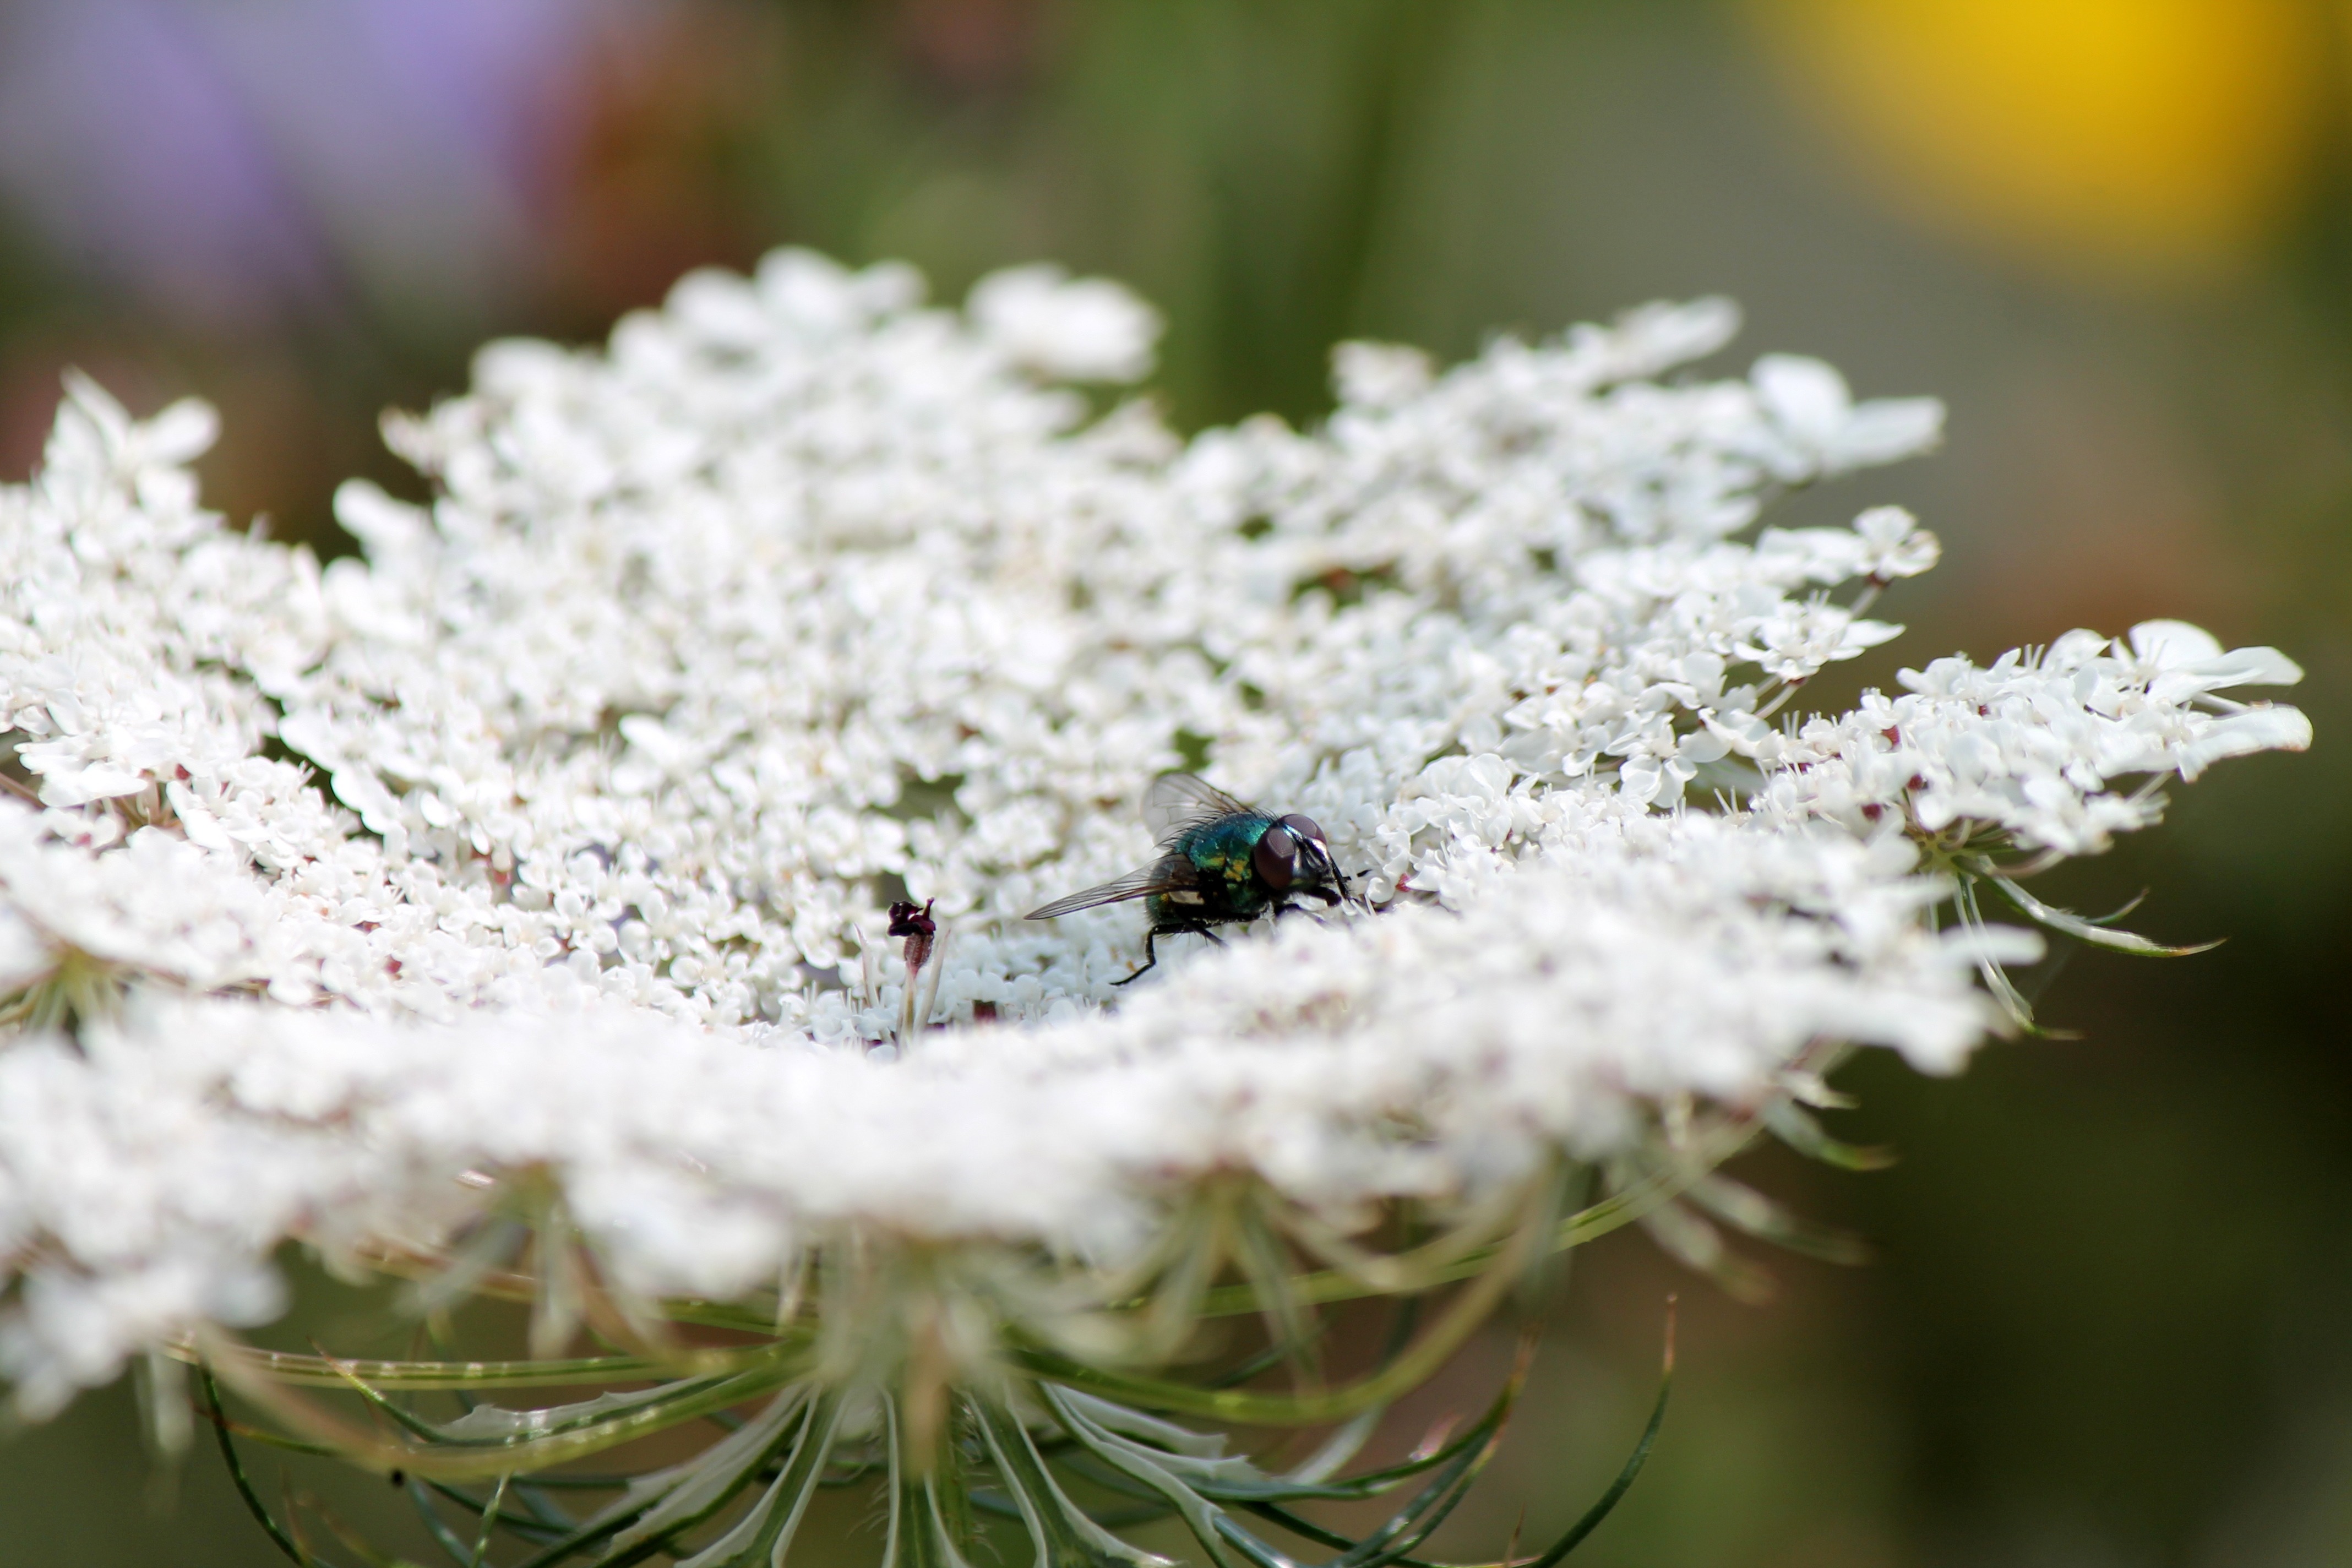
landscape, tree, nature, grass, branch, blossom, plant, photography, leaf, flower, petal, frost, green, insect, botany, flora, fauna, wildflower, close up, shrub, moscow, macro photography, land plant